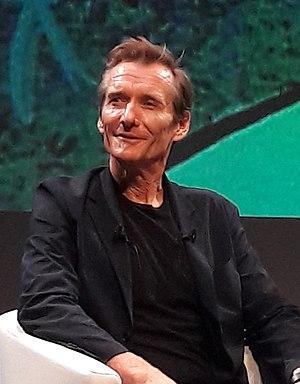
Vincent Waller au festival international d'animation d'Annecy 2019.
Le Festival international du film d'animation d'Annecy 2019, 43ᵉ édition du festival, se déroule du 10 au 15 juin 2019. Le pays à l'honneur lors de cette édition est le Japon.
Vincent Waller est un réalisateur, scénariste, acteur et animateur américain né le 30 septembre 1960 principalement connu pour son travail pour la série télévisée d'animation Bob l'éponge pour laquelle il occupe actuellement le poste de directeur de la création.